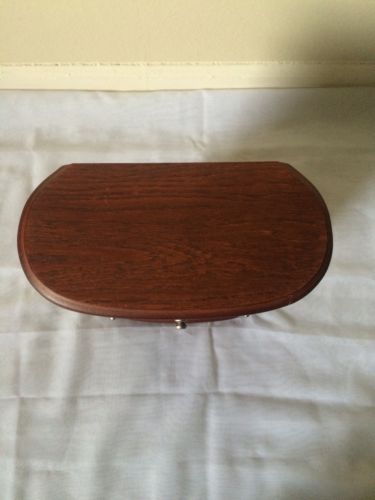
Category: cabinet